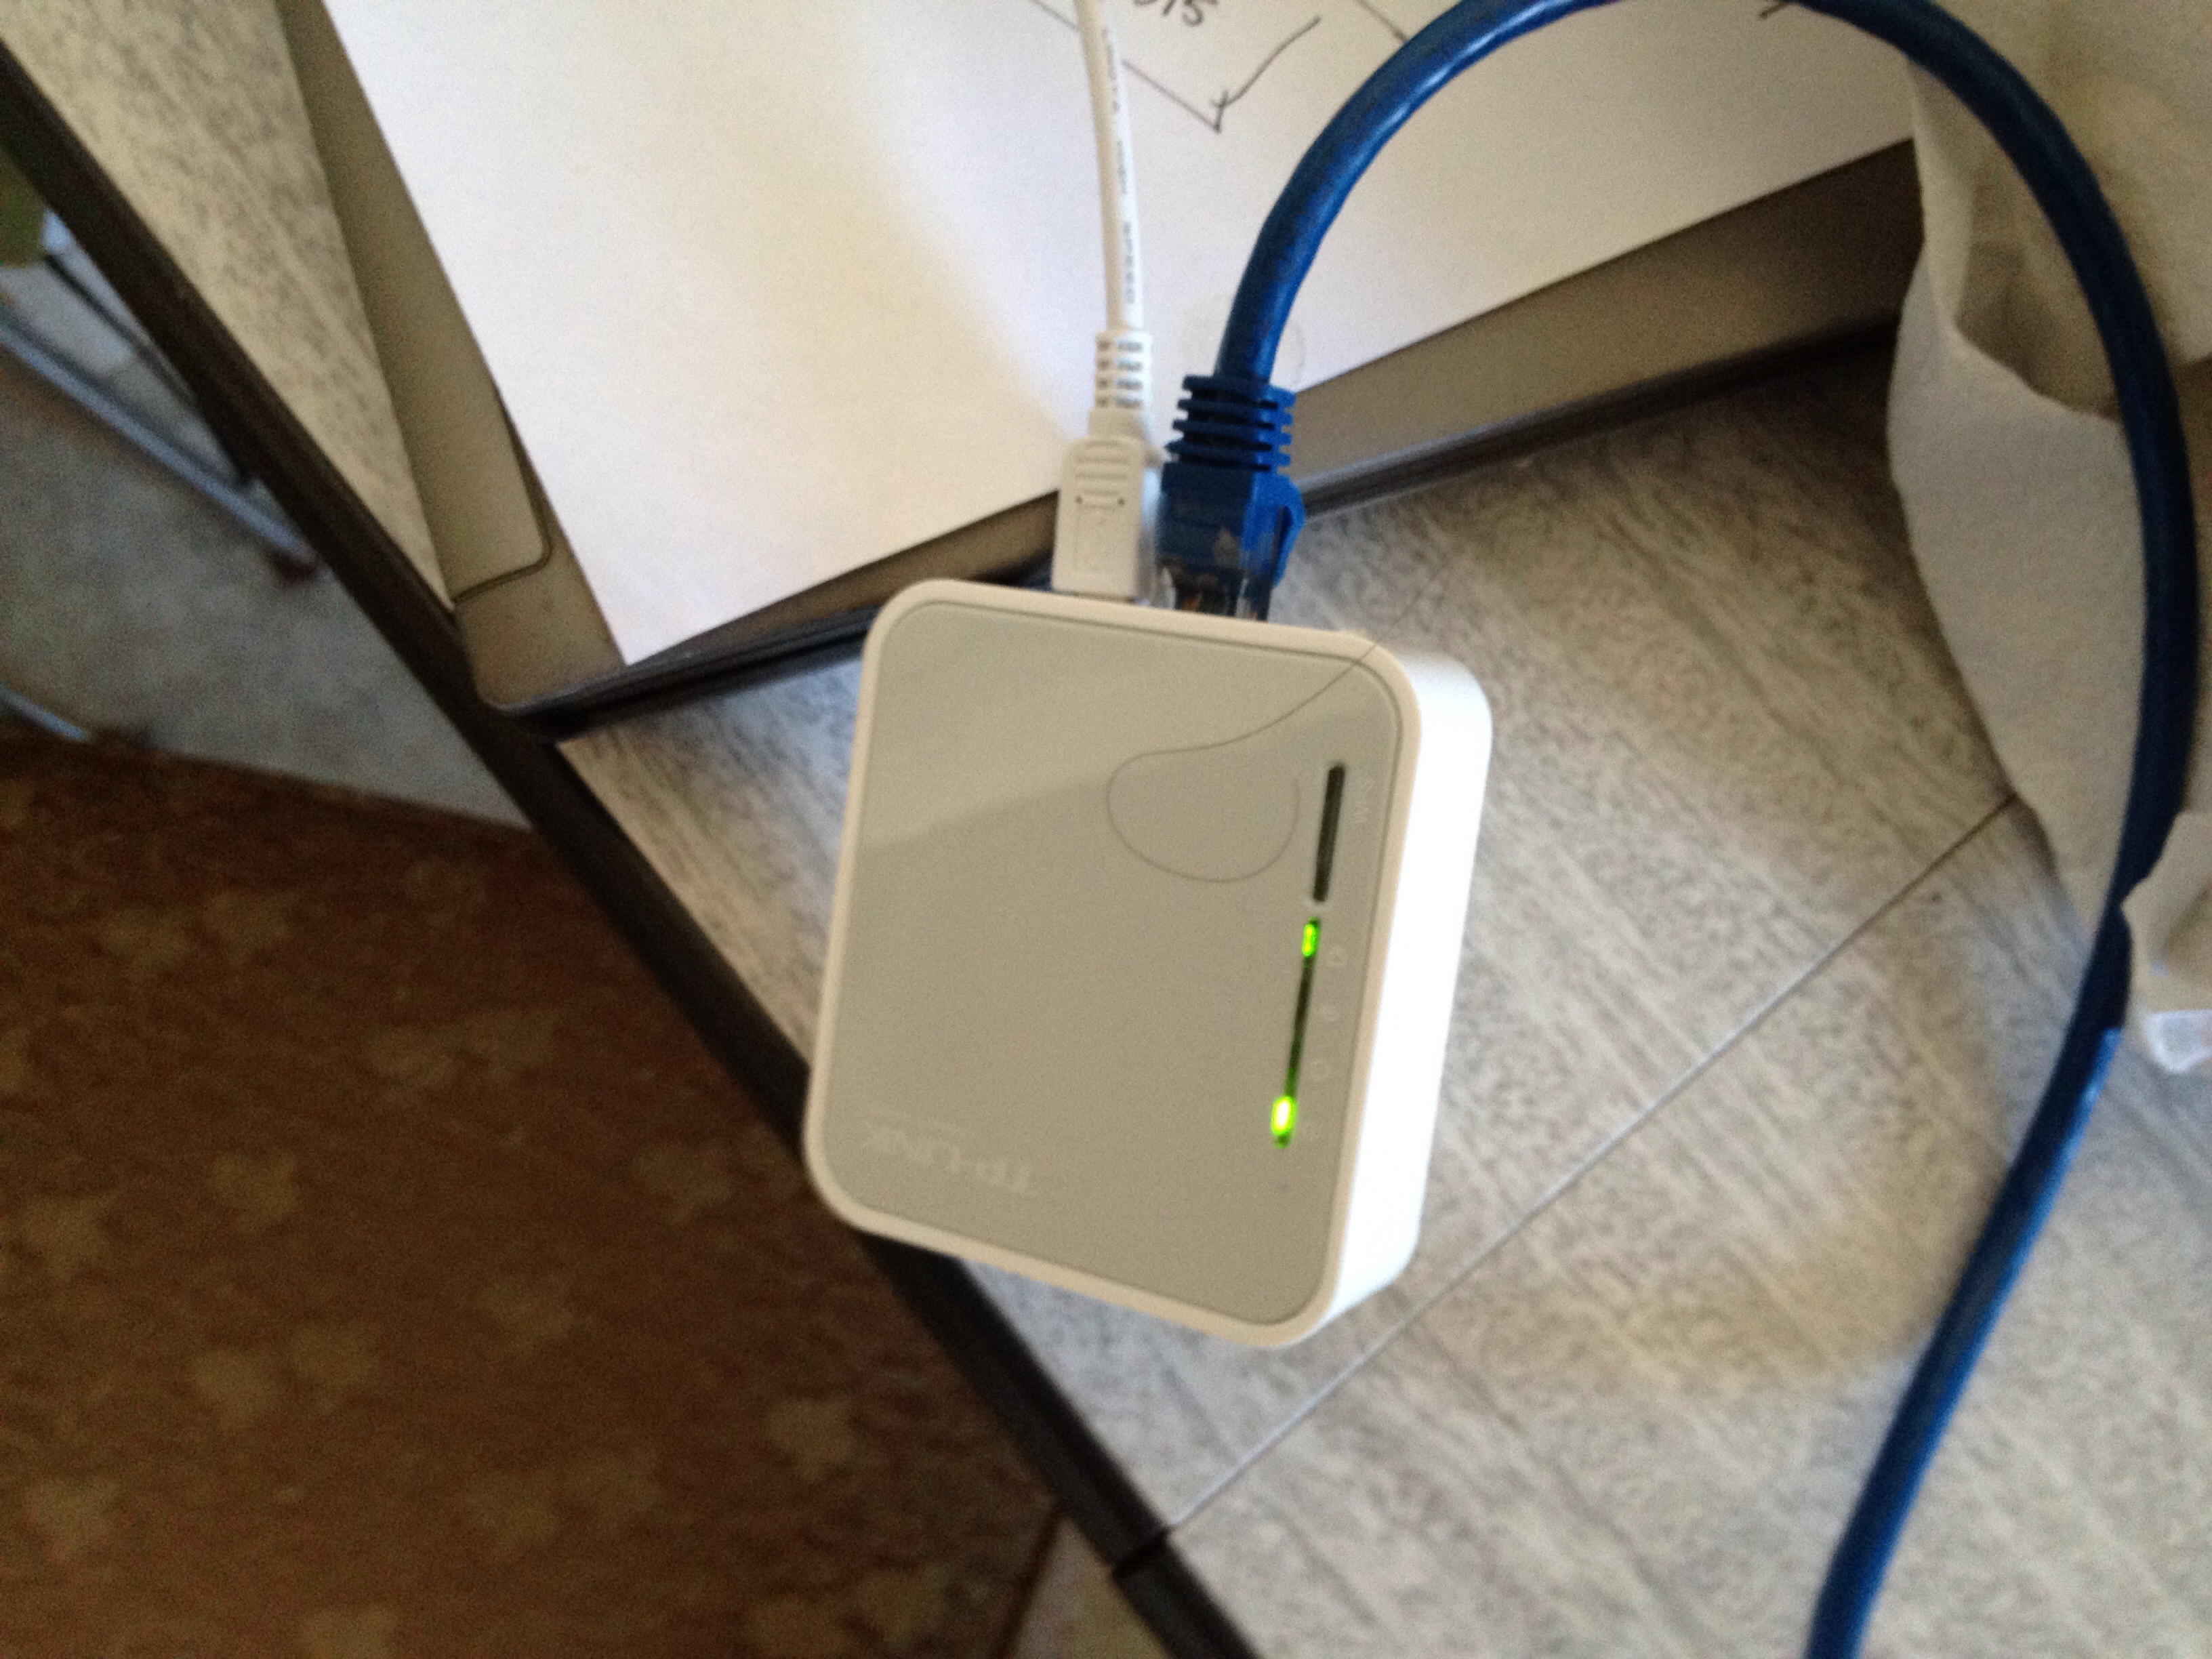
wing, technology, gadget, product, piratebox, electronic device